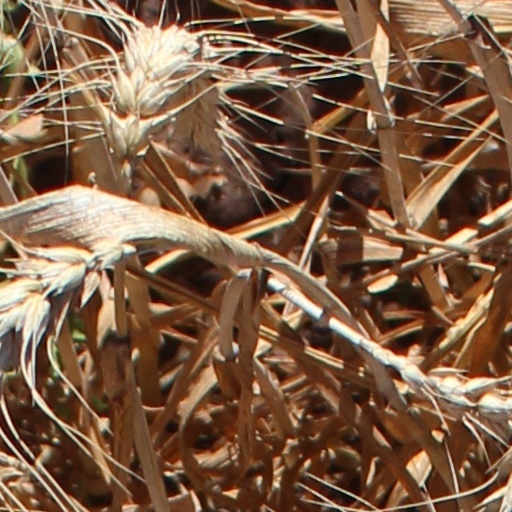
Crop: wheat